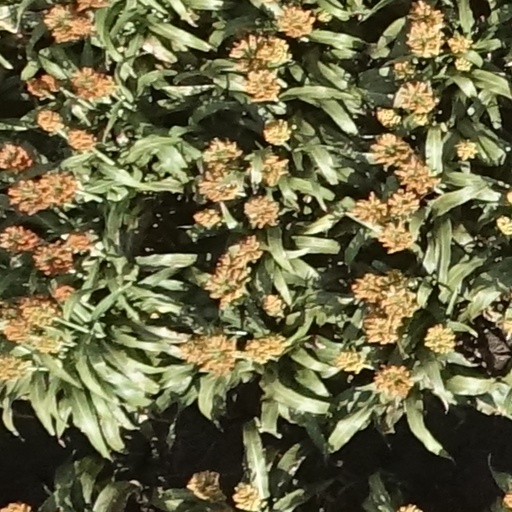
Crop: sorghum